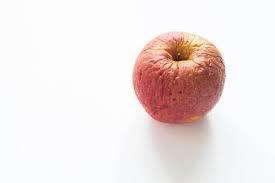
Label: apples